Anime Festival Asia

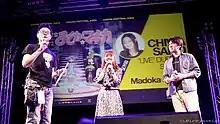
Chiwa Saitō "(centre)" on stage during the 2011 festival

Notable singers were Shoko Nakagawa who sang a duet with Ichrou Mizuki on Day 1 of the event and Yoshiki Fukuyama who sang a duet with May'n on Day 2 of the event. Hatsune Miku made her first "live" solo appearance overseas.